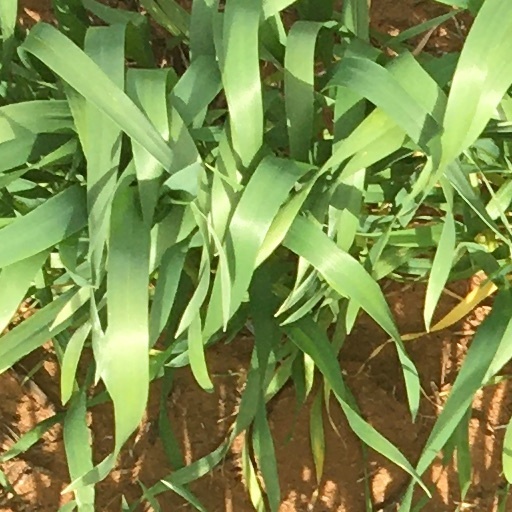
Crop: wheat